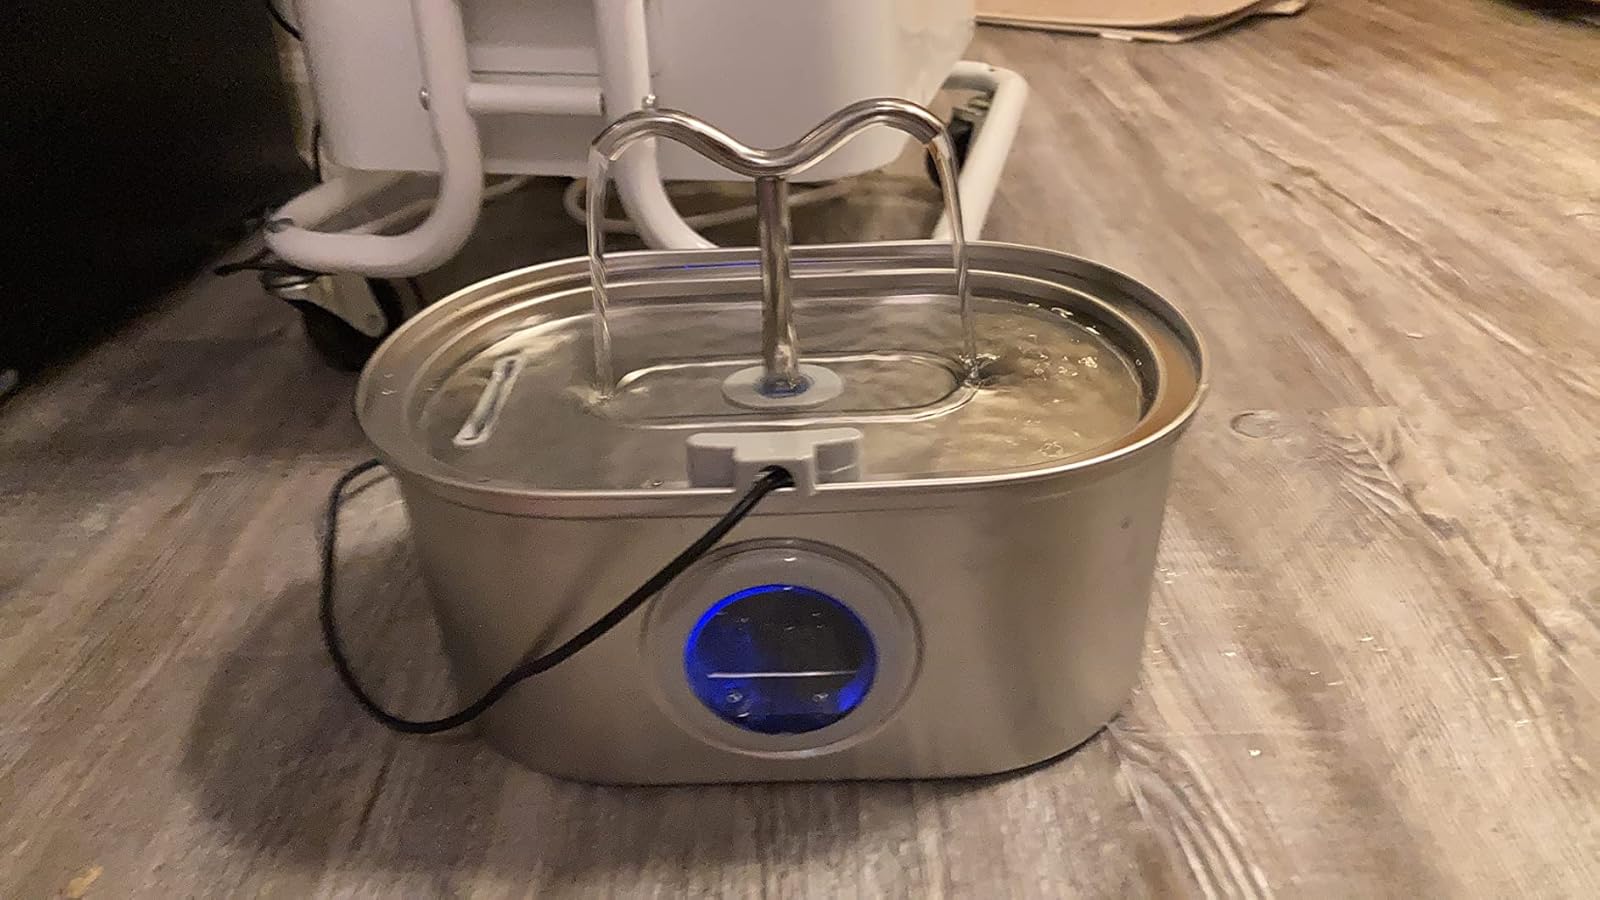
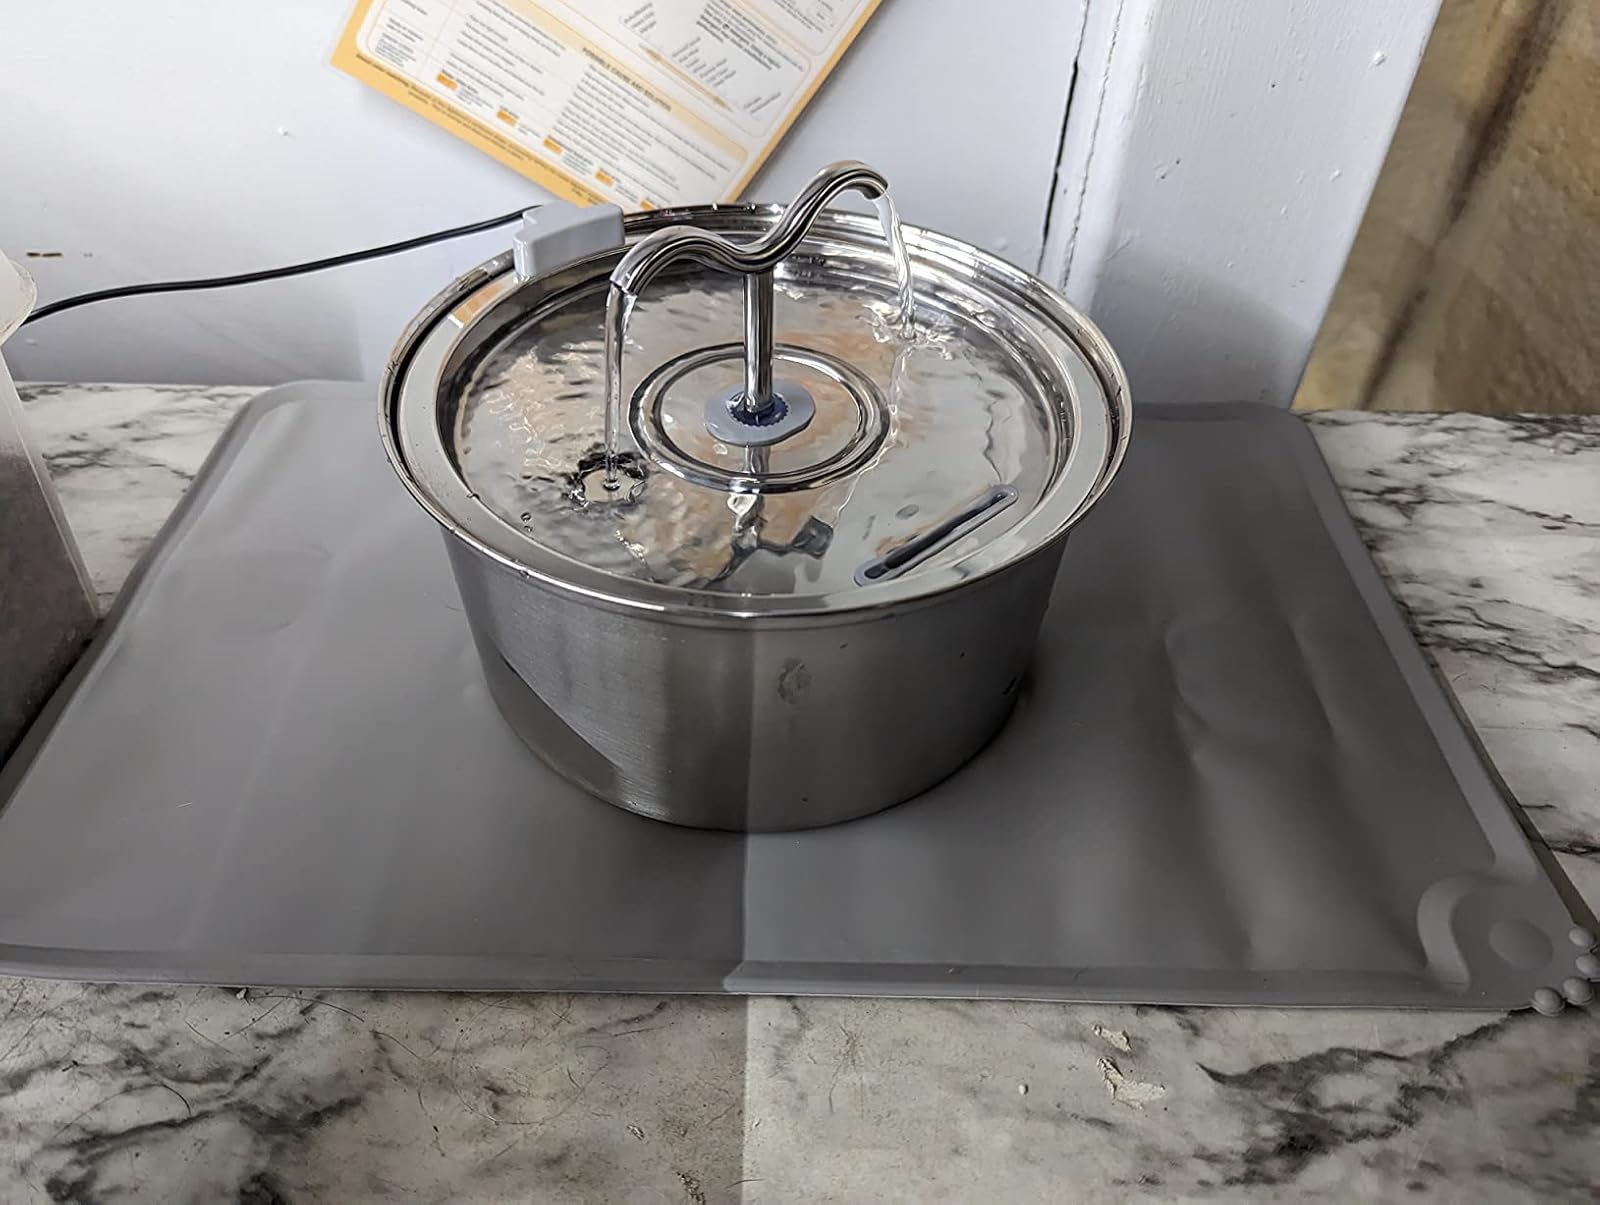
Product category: items_bowl
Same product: no